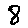
Label: 8